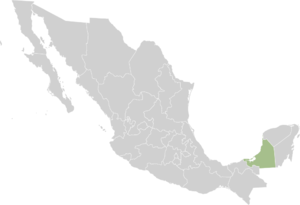
Campeche (stat)
Campeche
Den mexicanske delstat Campeche var længe en del af Yucatán og delte dens historie til midten af det 19. århundrede. Campeche brød ud fra Yucatán og blev en separat stat i Mexicos Forenede Stater den 7. august 1857.